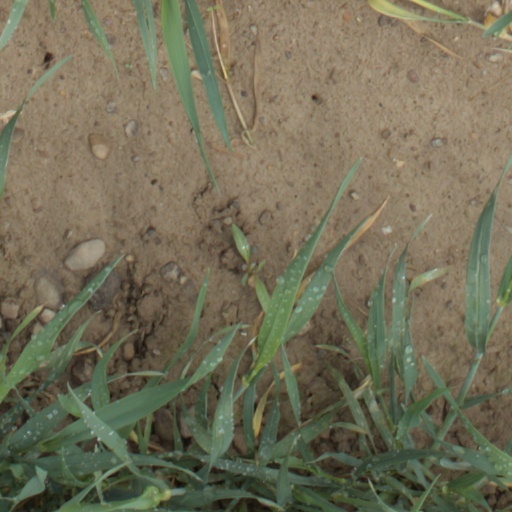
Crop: wheat